Mangona

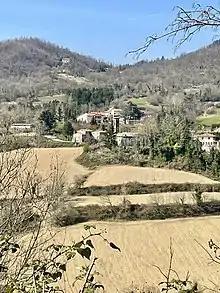
The church of Santa Margherita as seen from the castle.

Mangona has historically been divided into two parishes, San Bartolomeo inside the castle, and Santa Margherita, built one kilometer north from it.